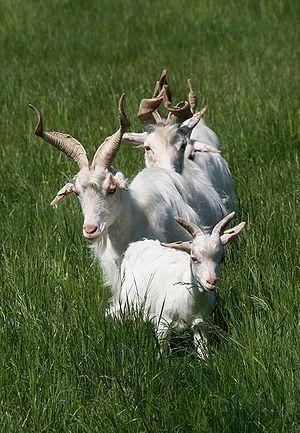
Les chèvres Girgentana viennent de la province italienne d'Agrigento (Sicile). Jusqu'en 1929, la ville d'Agrigento Girgenti a porté le nom de ses chèvres.